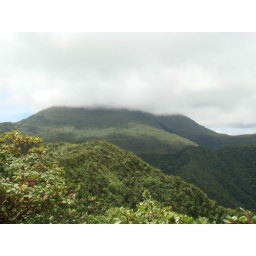
clouds over mountain